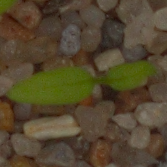
Label: common_chickweed